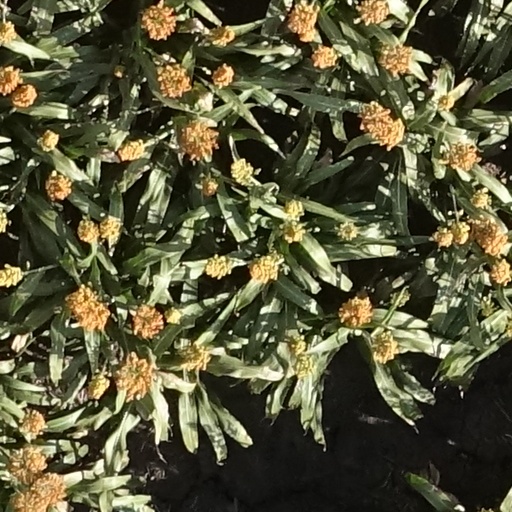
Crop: sorghum